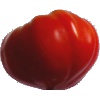
Label: Tomato 3